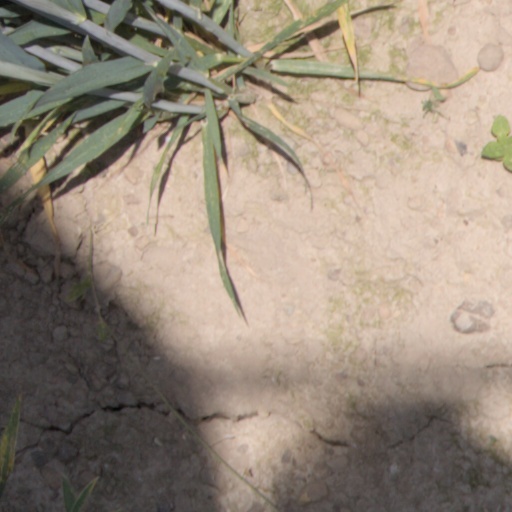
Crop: wheat